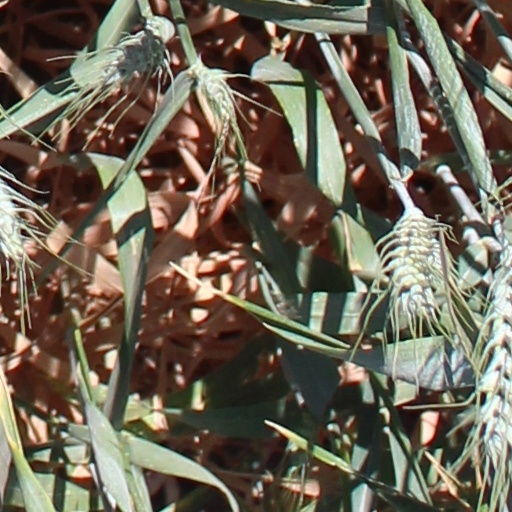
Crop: wheat